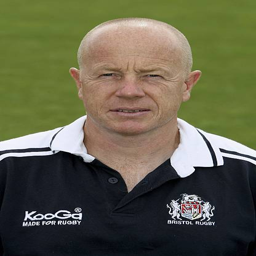
coach , the head coach pictured during the call .